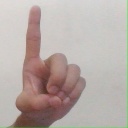
अक्षर: ड